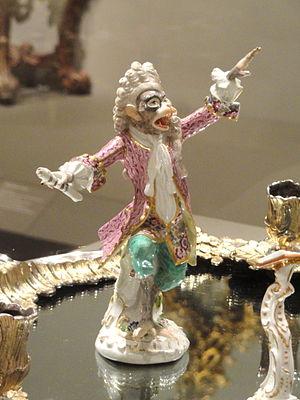
Singerie est le nom donné à un genre pictural montrant des singes imitant le comportement humain, souvent à la mode, comme un spectacle divertissant, toujours sous forme de satire. Le terme français est utilisé dans les autres langues pour définir ce genre.